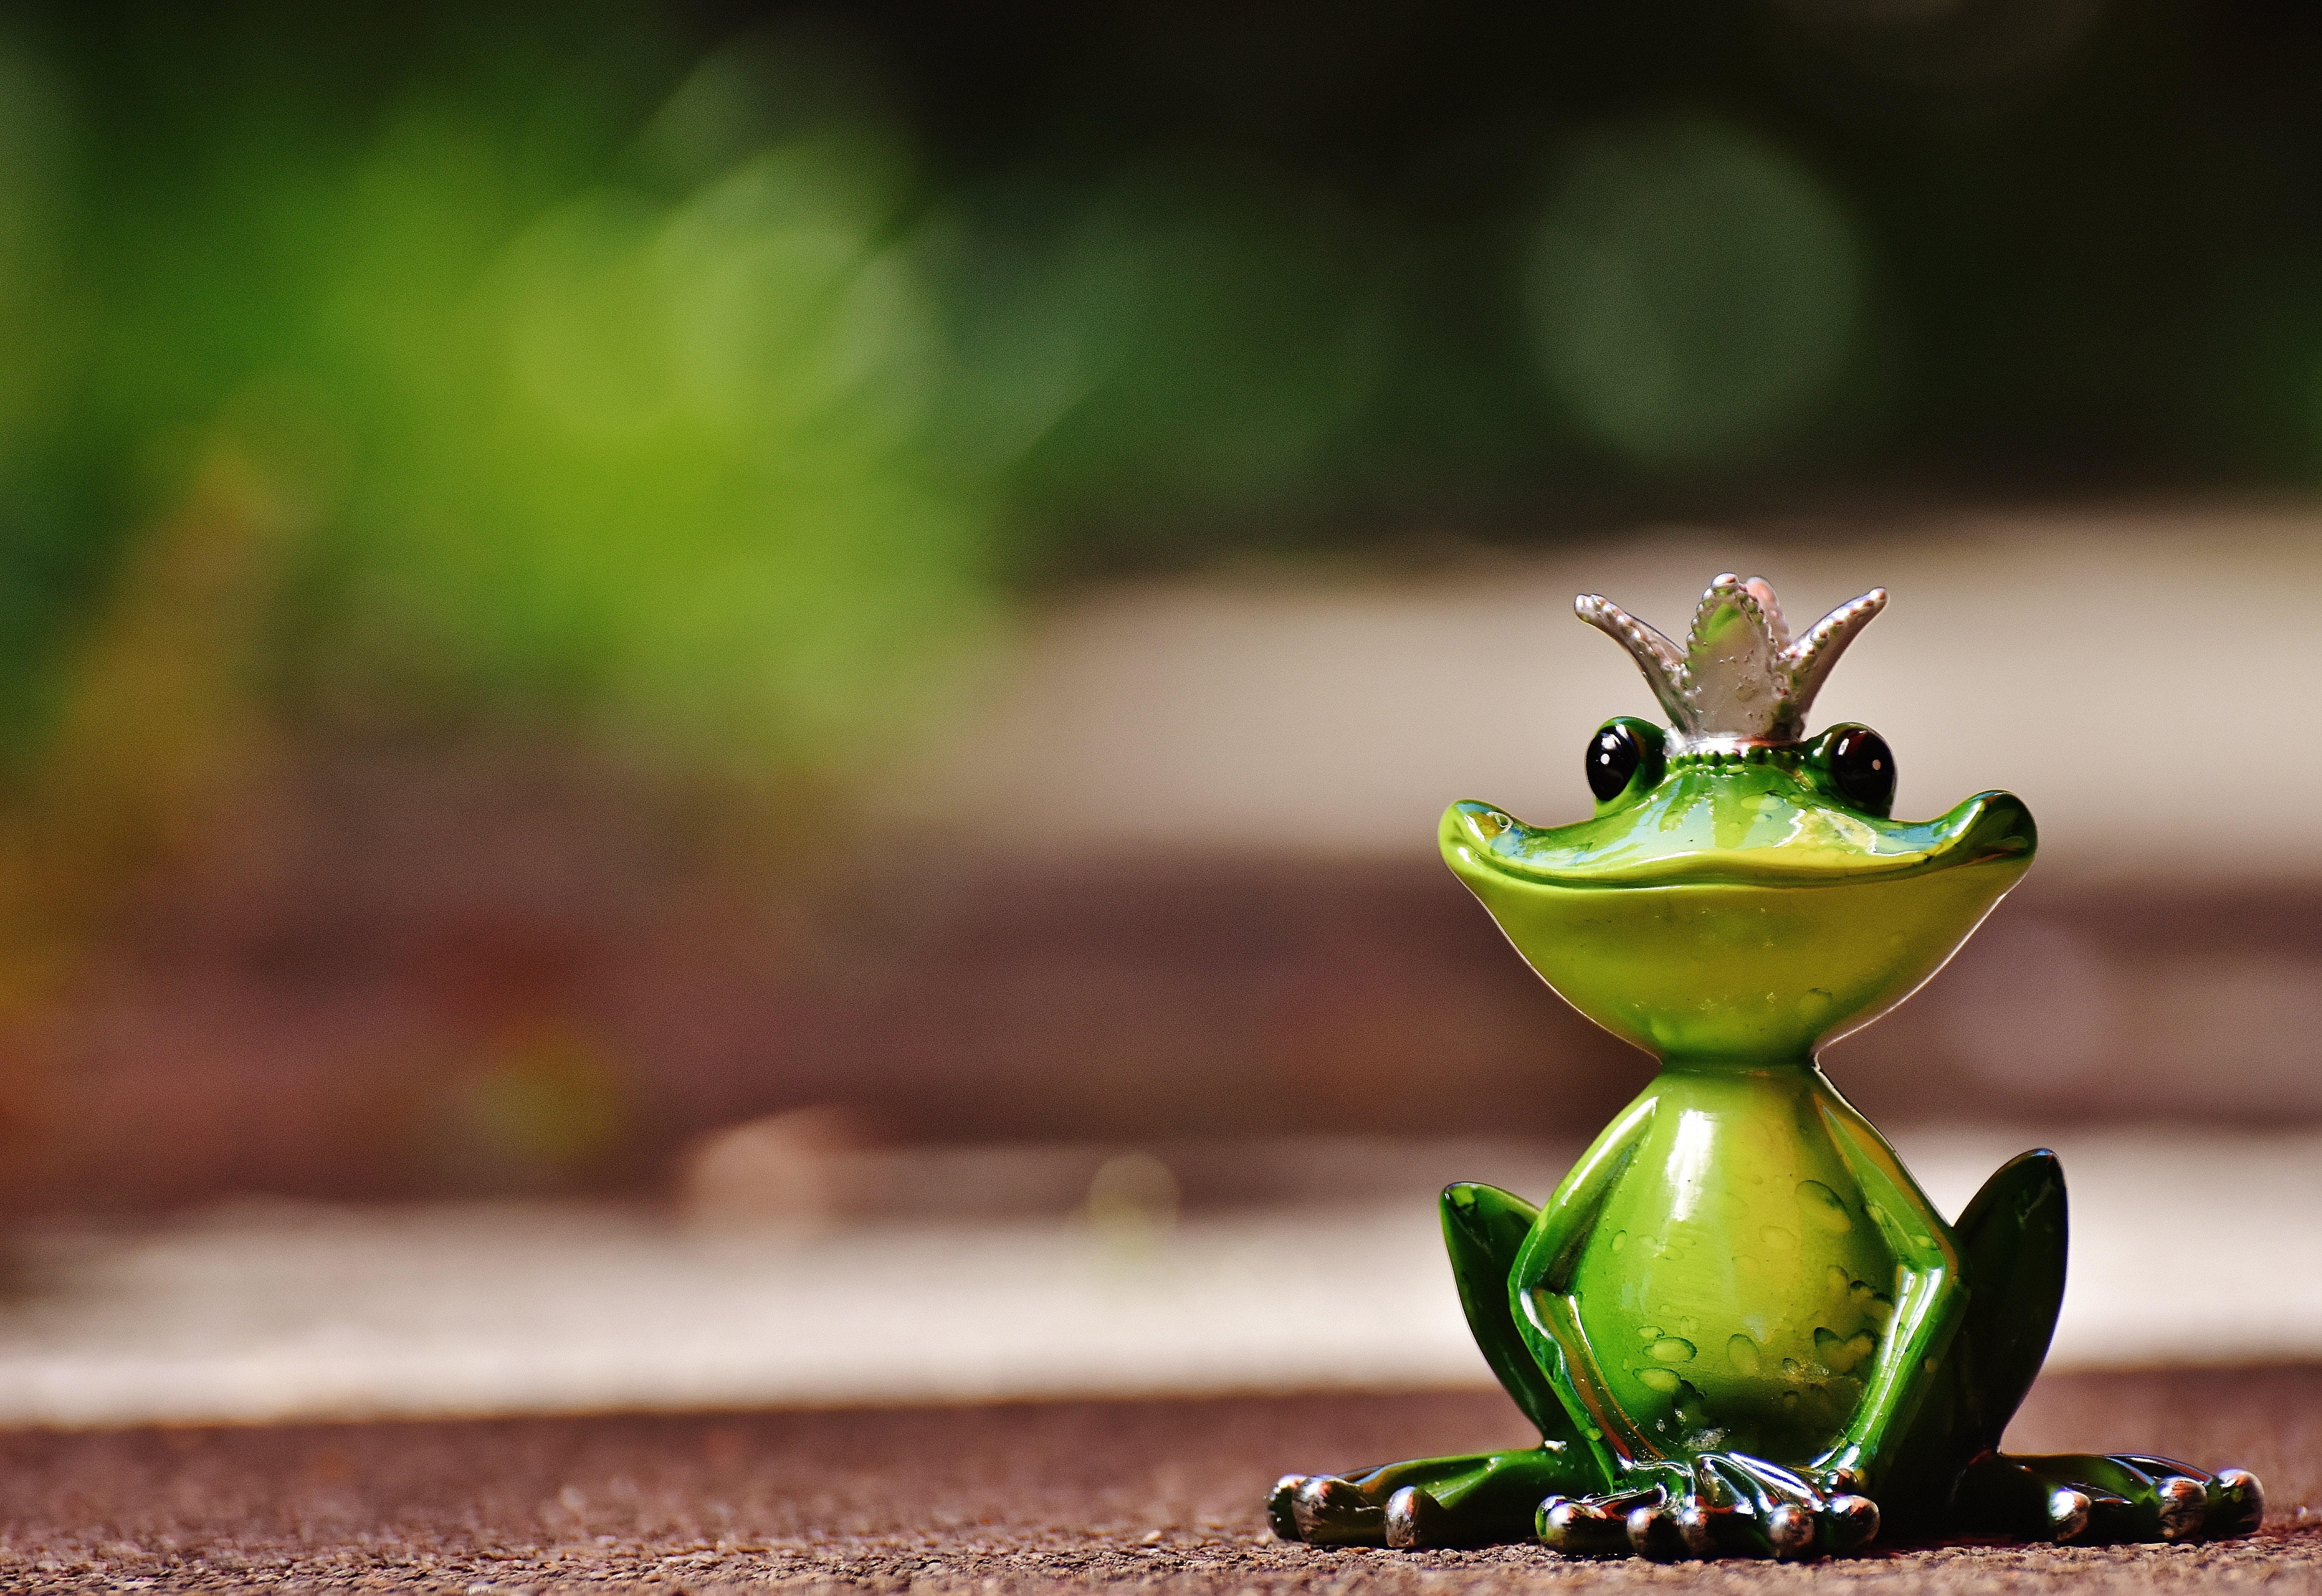
nature, grass, sweet, leaf, flower, cute, decoration, green, frog, amphibian, yellow, fauna, fig, deco, tree frog, close up, crown, fun, funny, macro photography, frog prince